Midwinter Swimmers

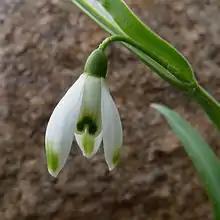
Snowdrop flowers inspired the creation of the song "Midwinter Swimmers".

According to Karen, the title track is about anticipating the arrival of a loved one. She said the contrast between the two words in the title reminded her of how "fragile-looking, small and pale winter flowers like snowdrops are actually so hardy and enduring that they can bloom in the snow. And this seemed to connect also with the bravery of the person who has been away." "Uncut" described it as an album highlight, comparing it to the work of Arthur Lee and Yo La Tengo. "Silent Radio" praised the song's "heartbreaking" lyricism, and commended the musical "shifts, pauses and changes". KLOF Magazine elaborated that "Occasionally, the music drops out entirely, and we are left with Karen's voice: at these points, the song crystallizes around a point of sadness or yearning or loss".